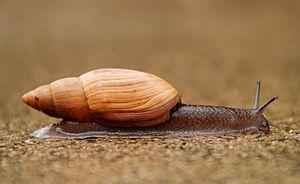
Les cent espèces envahissantes parmi les plus nuisibles du monde sont recensées dans une liste élaborée par le Groupe de spécialistes des espèces envahissantes de la Commission de la sauvegarde des espèces de l'Union internationale pour la conservation de la nature, dans le but de sensibiliser sur la complexité, l'importance et les effets des espèces exotiques envahissantes. Cette liste est citée dans diverses publications scientifiques.